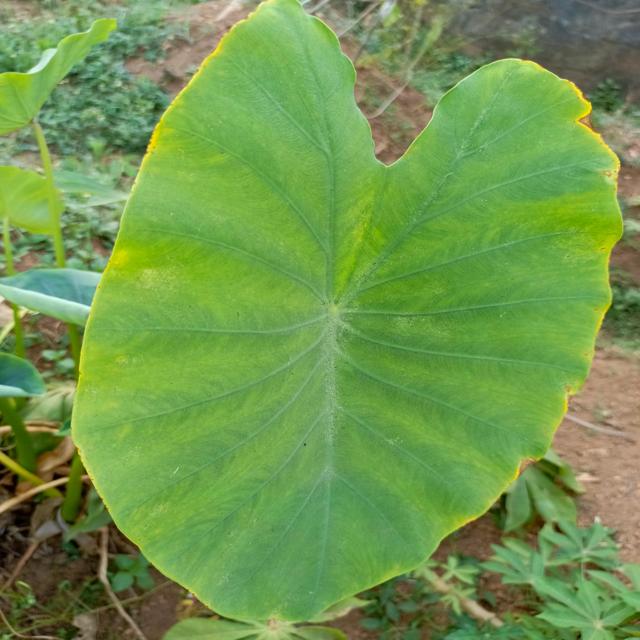
Label: Mid_Blight